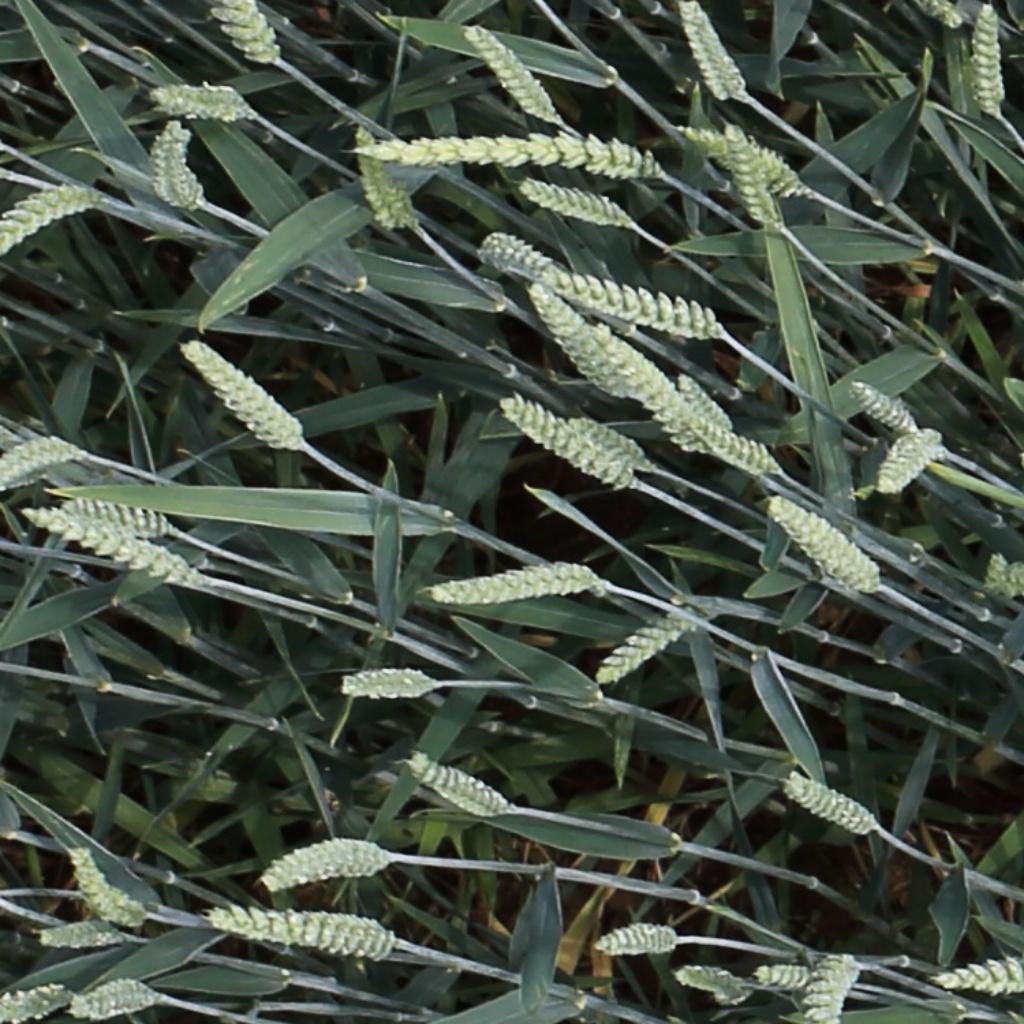
Country: Switzerland
Location: Usask
Wheat development stage: Filling